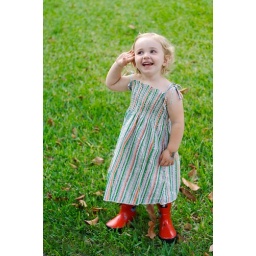
A cute young girl in red boots smiles and brushes hair back away from her face.